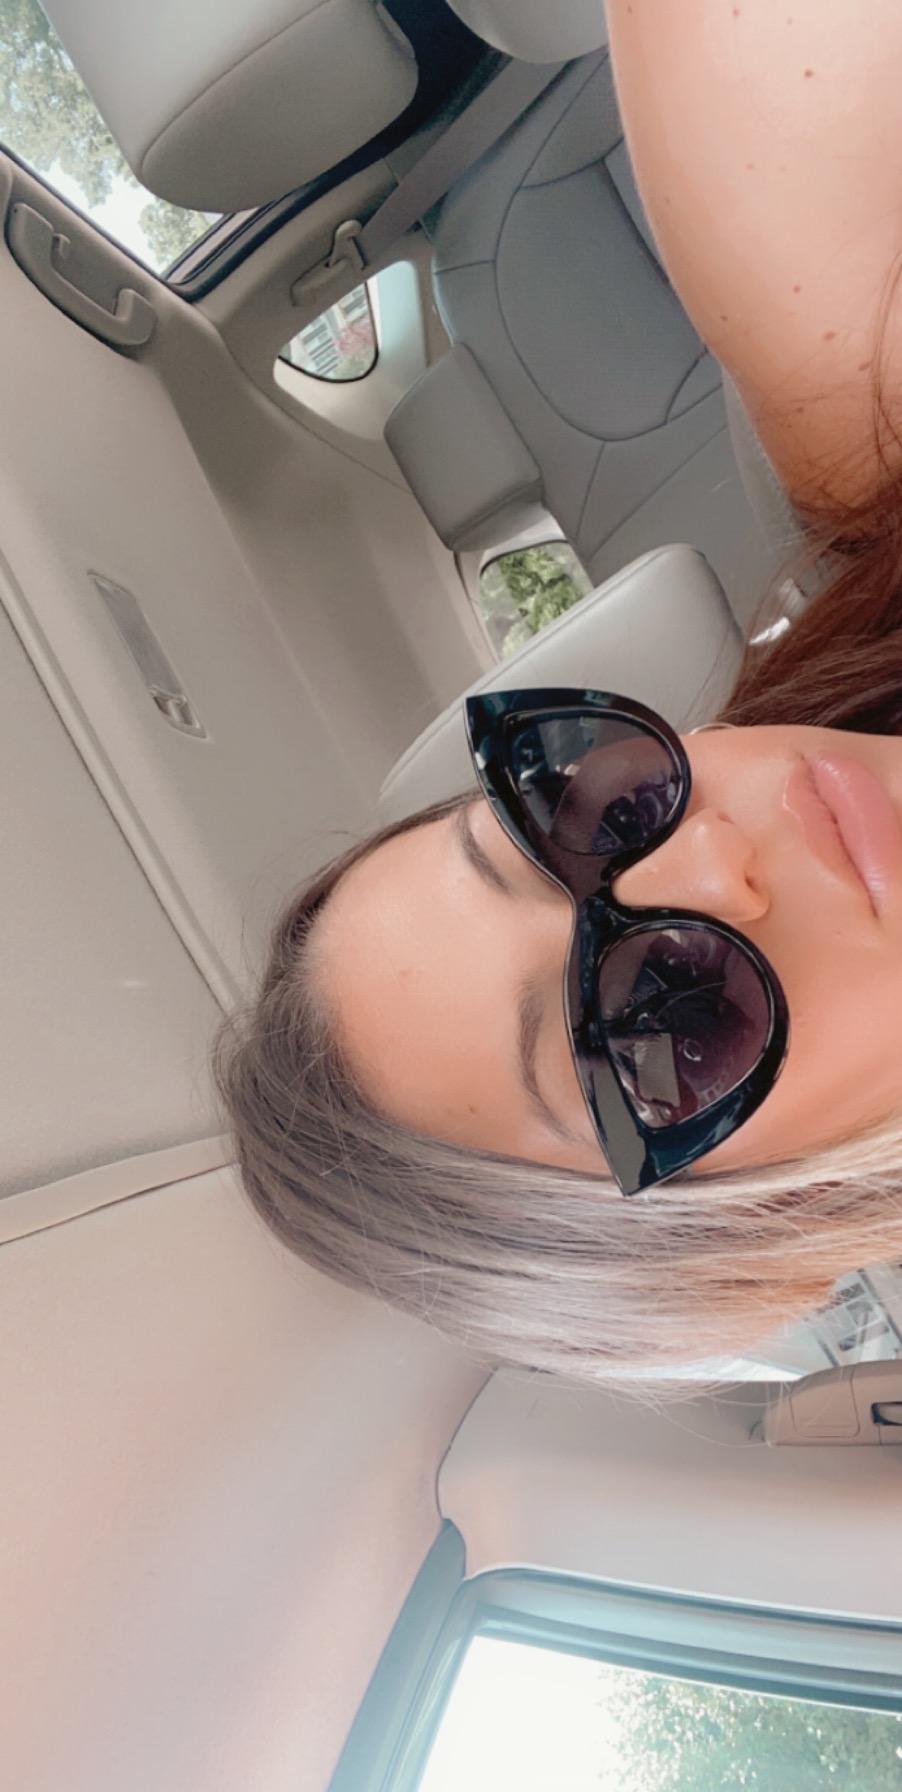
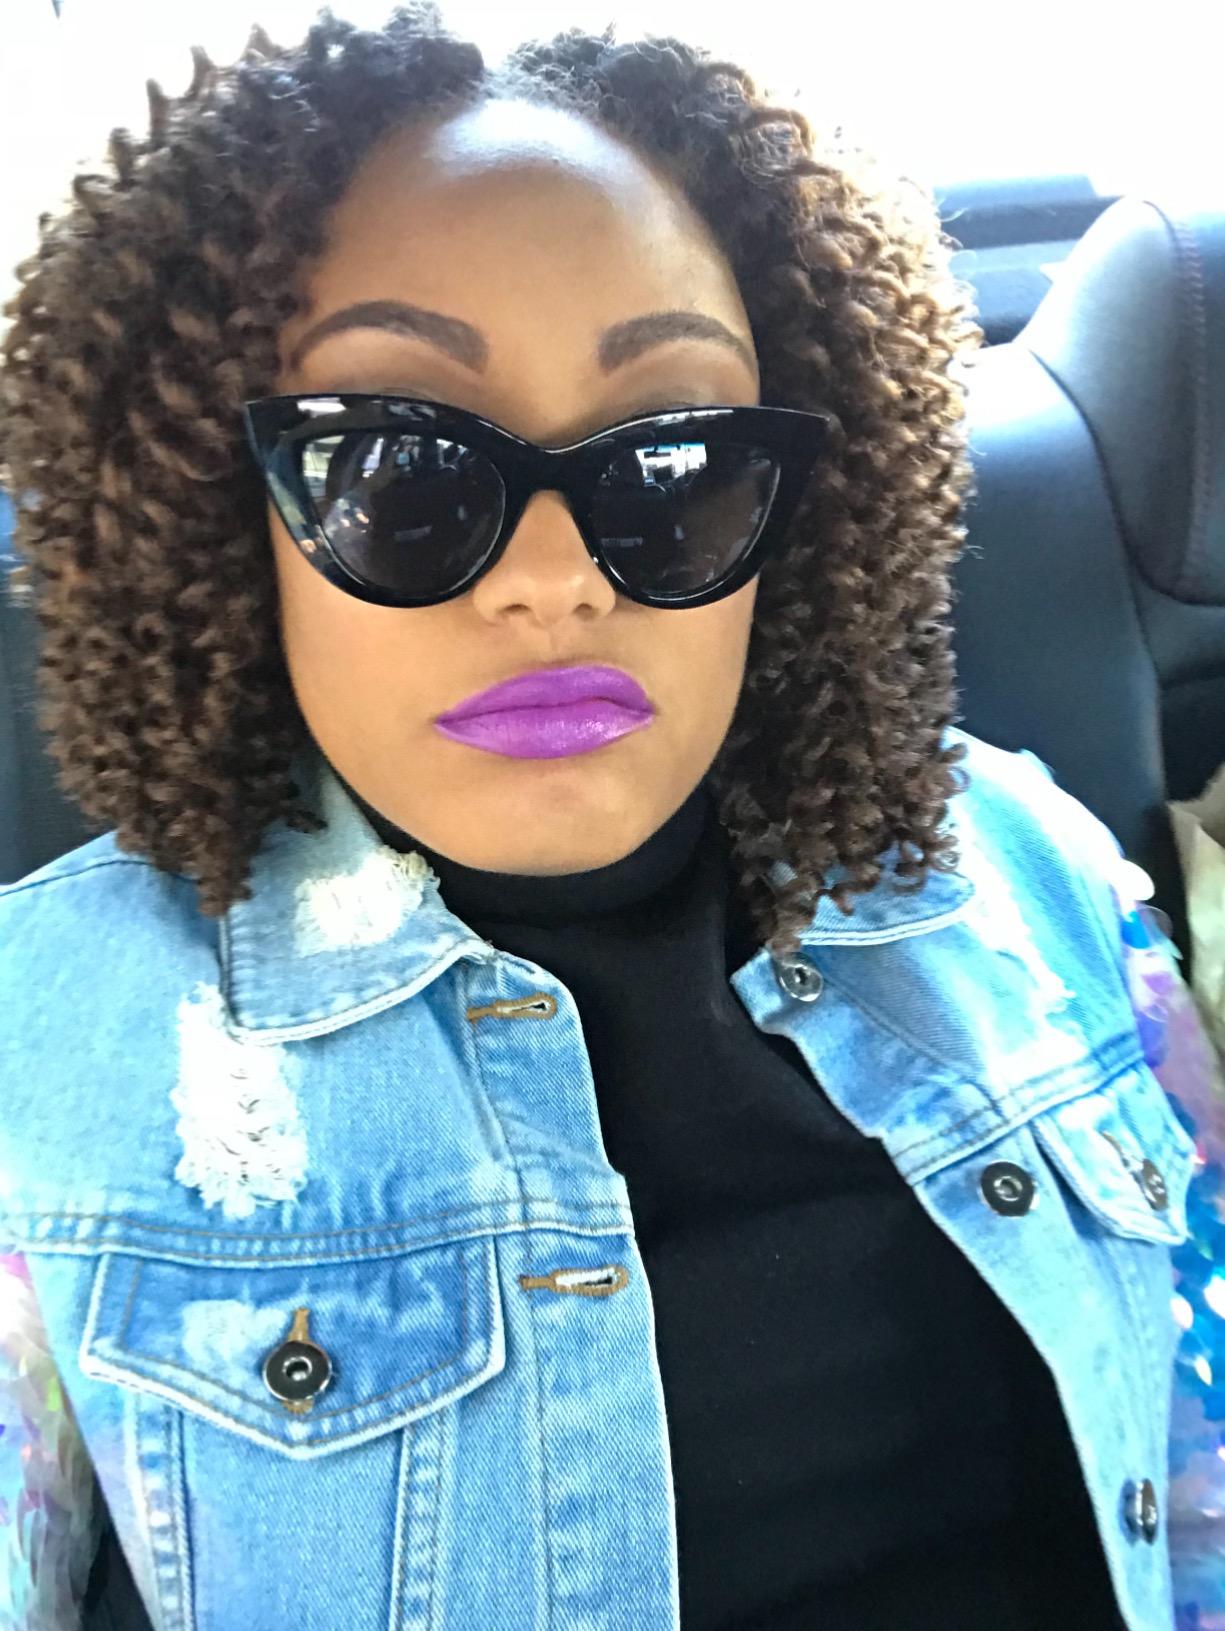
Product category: accessories_sunglasses
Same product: yes